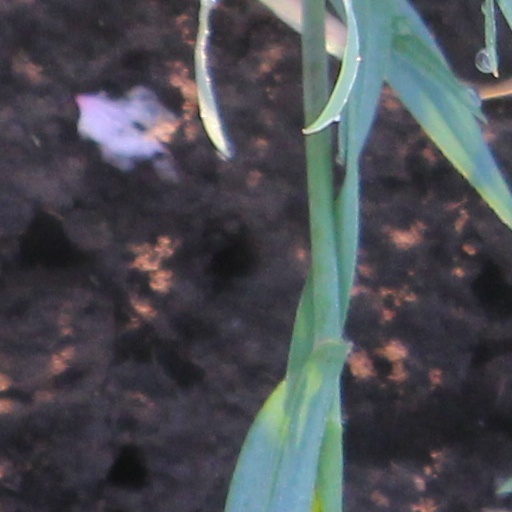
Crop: wheat